John Tyndall

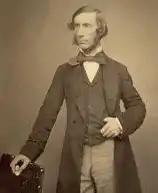
John Tyndall circa 1850

In 1847, Tyndall opted to become a mathematics and surveying teacher at Queenwood College, a boarding school in Hampshire. Recalling this decision later, he wrote: "the desire to grow intellectually did not forsake me; and, when railway work slackened, I accepted in 1847 a post as master in Queenwood College." Another recently arrived young teacher at Queenwood was Edward Frankland, who had previously worked as a chemical laboratory assistant for the British Geological Survey. Frankland and Tyndall became good friends. On the strength of Frankland's prior knowledge, they decided to go to Germany to further their education in science. Among other things, Frankland knew that certain German universities were ahead of any in Britain in experimental chemistry and physics. (British universities were still focused on classics and mathematics and not laboratory science.) The pair moved to Germany in summer 1848 and enrolled at the University of Marburg, attracted by the reputation of Robert Bunsen as a teacher. Tyndall studied under Bunsen for two years. Perhaps more influential for Tyndall at Marburg was Professor Hermann Knoblauch, with whom Tyndall maintained communications by letter for many years afterwards. Tyndall's Marburg dissertation was a mathematical analysis of screw surfaces in 1850 (under Friedrich Ludwig Stegmann). Tyndall stayed in Germany for a further year doing research on magnetism with Knoblauch, including some months' visit at the Berlin laboratory of Knoblauch's main teacher, Heinrich Gustav Magnus. It is clear today that Bunsen and Magnus were among the very best experimental science instructors of the era. Thus, when Tyndall returned to live in England in summer 1851, he probably had as good an education in experimental science as anyone in England.